Reversion (2015 film)

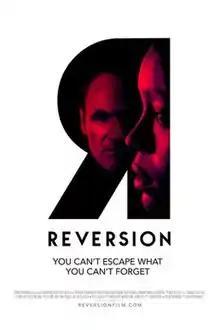

Reversion is a 2015 American science fiction thriller film directed by Jose Nestor Marquez and starring Aja Naomi King, Colm Feore, Amanda Plummer and Lela Rochon.